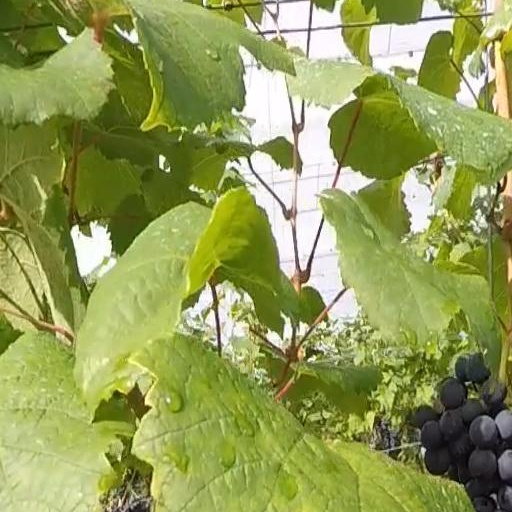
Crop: grape